Shuriken Sentai Ninninger

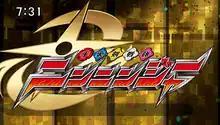

is a Japanese television series, the 39th entry of Toei's long-running Super Sentai metaseries, following "Ressha Sentai ToQger". It is the third ninja-based Sentai, and the fourth to be based on Japanese mythology and culture (after Samurai Sentai Shinkenger) and aired from February 22, 2015 to February 7, 2016, replacing "Ressha Sentai ToQger" and was replaced by "Doubutsu Sentai Zyuohger". The program joining "Kamen Rider Drive", and later, "Kamen Rider Ghost" in the Super Hero Time line-up on TV Asahi affiliate stations, until concluding on February 7, 2016. "Ninninger" also serves as the 40th anniversary of the franchise. The lead screenwriter for the series is Kento Shimoyama and Kousuke Yamashita serves as the series' composer. Its footage is used for the American "Power Rangers" season, "Power Rangers Ninja Steel" and its follow-up season, "Power Rangers Super Ninja Steel".